Gordon Lee (congressman)

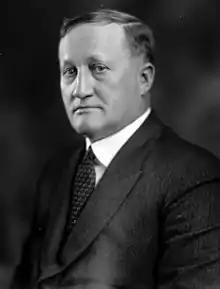
Gordon Lee, US Representative from Georgia.

Gordon Lee (May 29, 1859 – November 7, 1927) was an American politician who represented Georgia in the United States House of Representatives from 1905–1926.